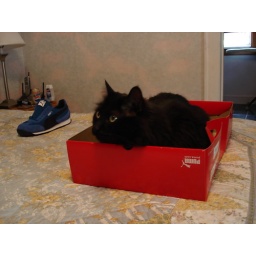
A nice, sharp picture of my cat in a shoe box